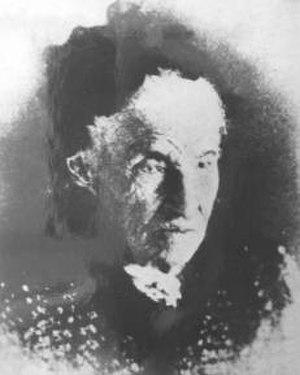
Le Colorado Women's Hall of Fame est un organisme bénévole à but non lucratif qui reconnaît les femmes qui ont contribué à l'histoire de l'État du Colorado. En 2016, 152 femmes y avaient été intronisées.